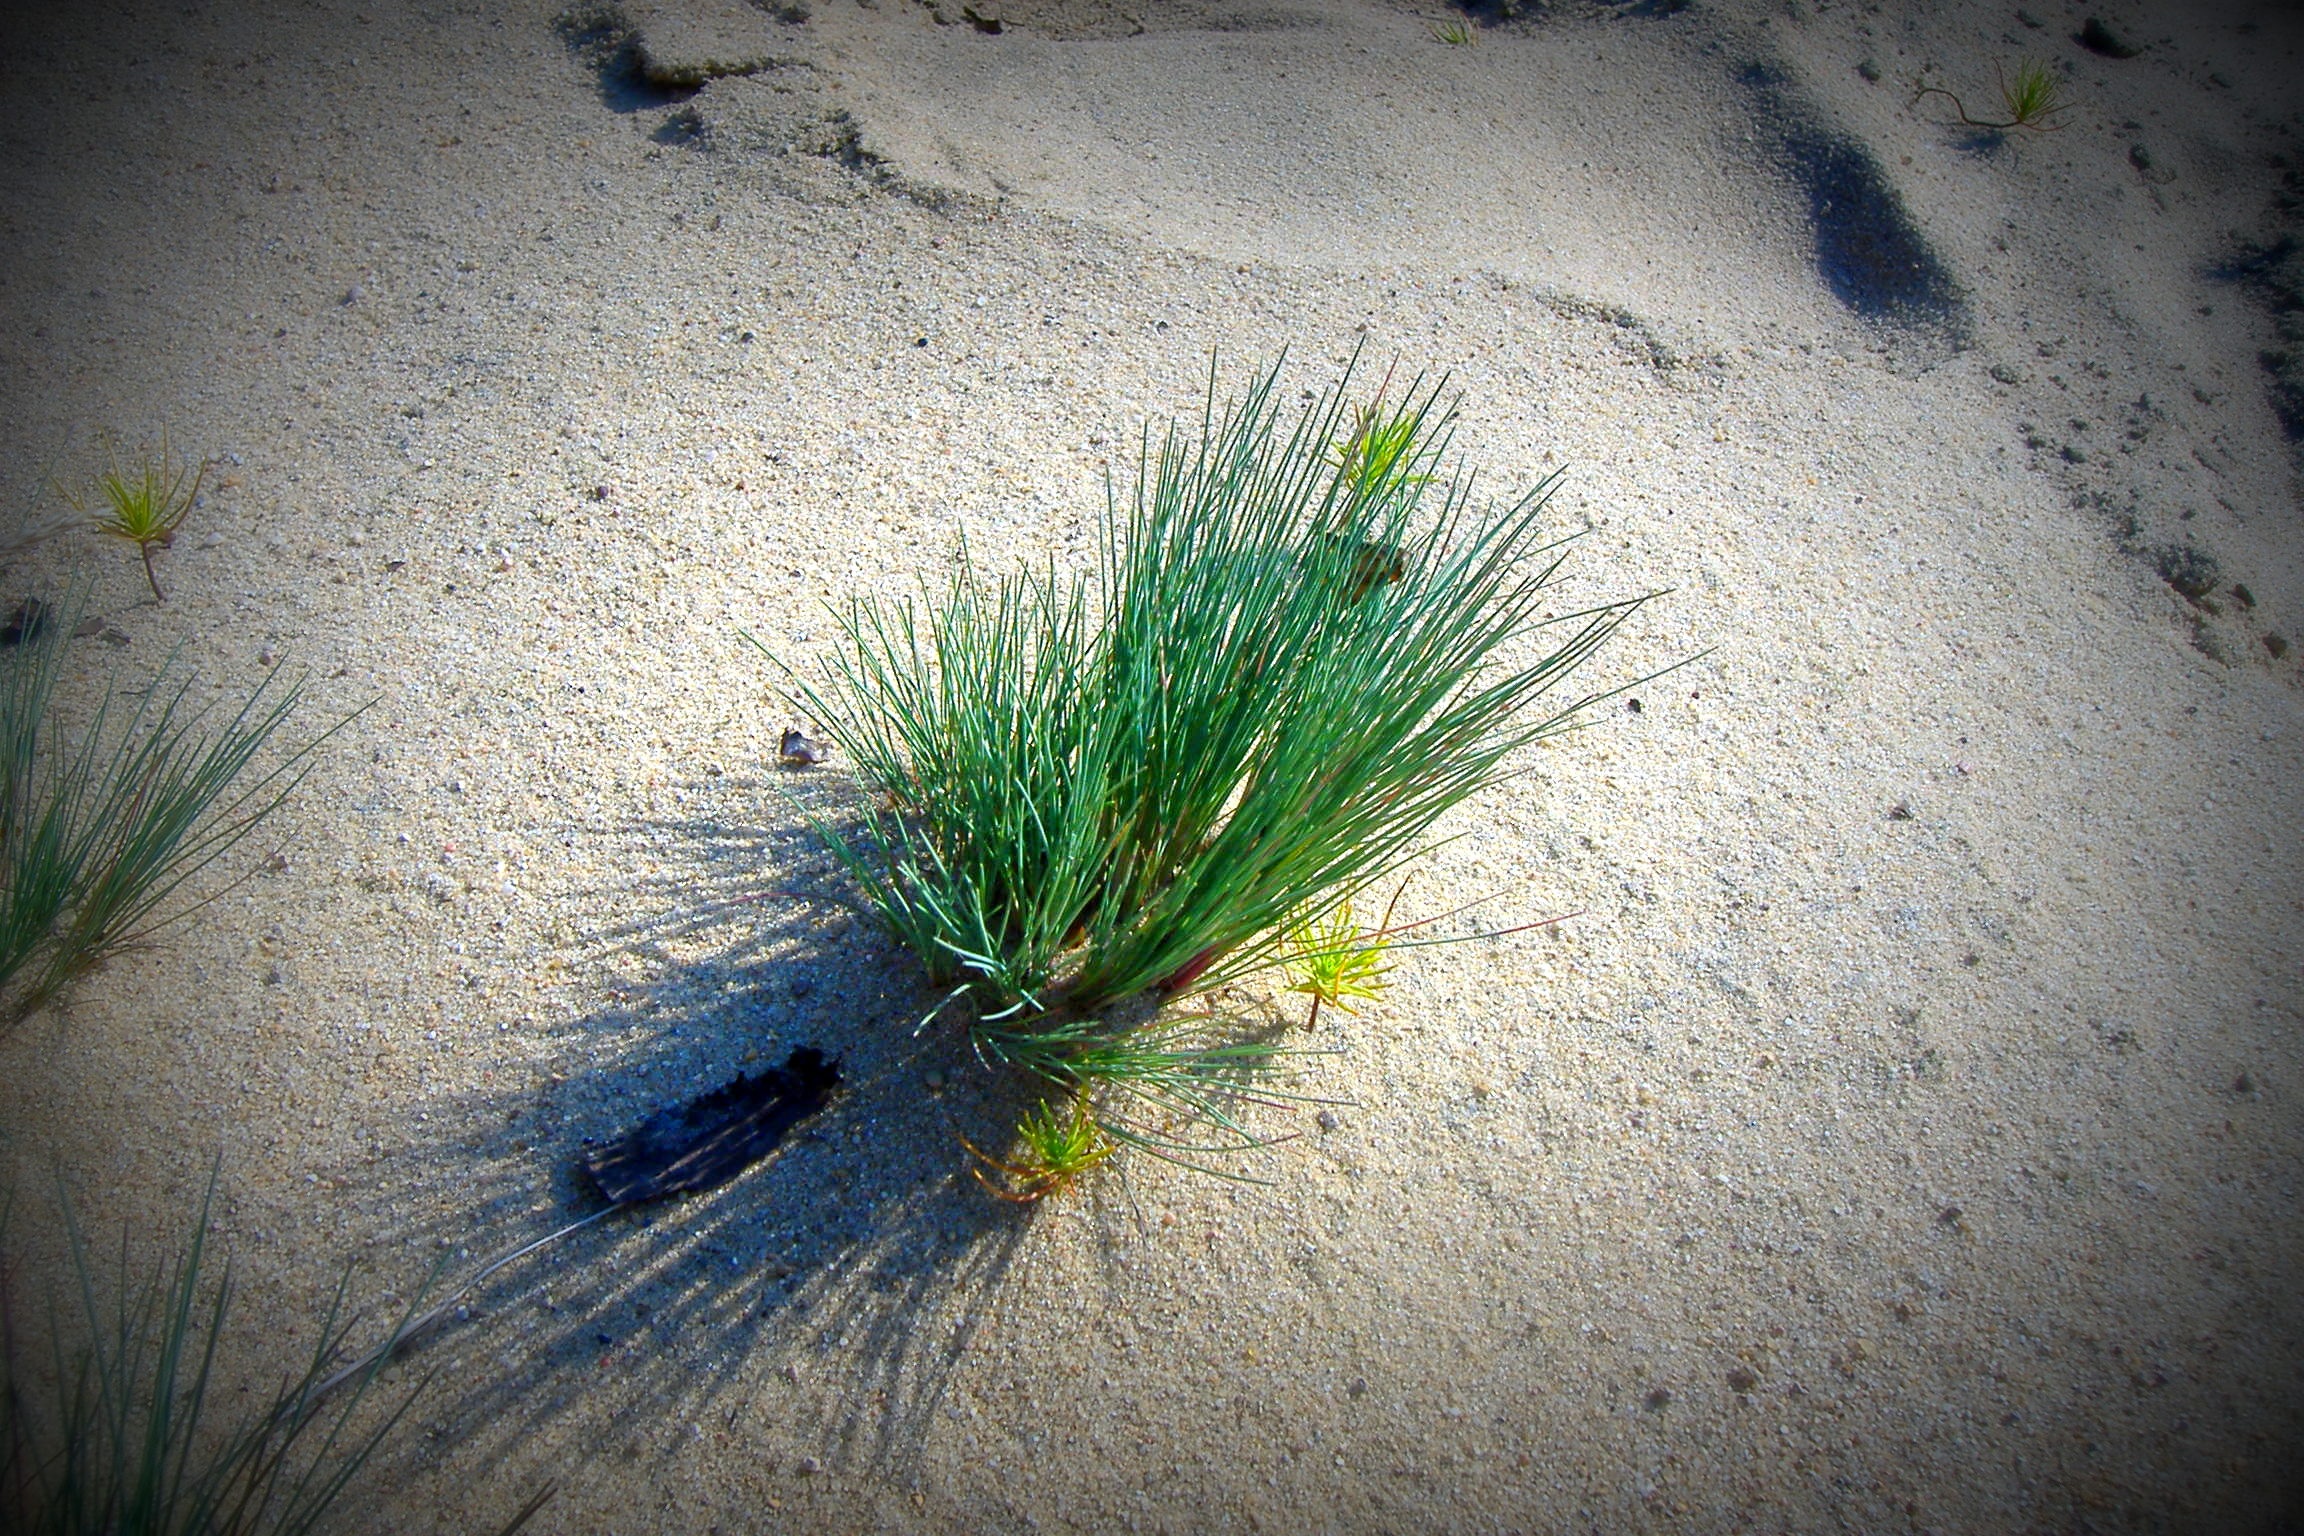
nature, grass, sand, plant, leaf, green, close up, sunny, details, macro photography, grass family, sand on the beach